Paris in the 18th century

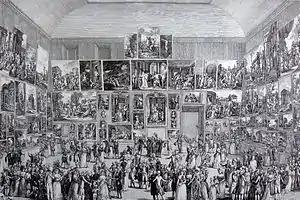
The Paris Salon of 1787, by Pierre Antonio Martini

The first daily newspaper in the city, the "Journal de Paris", began publication on 1 January 1777. It was four pages long, printed on small sheets of paper, and focused on local news, and what was allowed by the royal censors. The press did not emerge as a force in Parisian life until 1789 and the Revolution, when censorship was abolished. Serious publications, such as the "Journal des Débats" appeared, along with thousands of short pamphlets, addressing the current topics of the day, and often virulent in their language. The period of press freedom did not last for long; in 1792 Robespierre and the Jacobins restored censorship and closed opposition newspapers and printing houses. Strict censorship was retained by governments that followed. Freedom of the press was not restored until the second half of the 19th century.